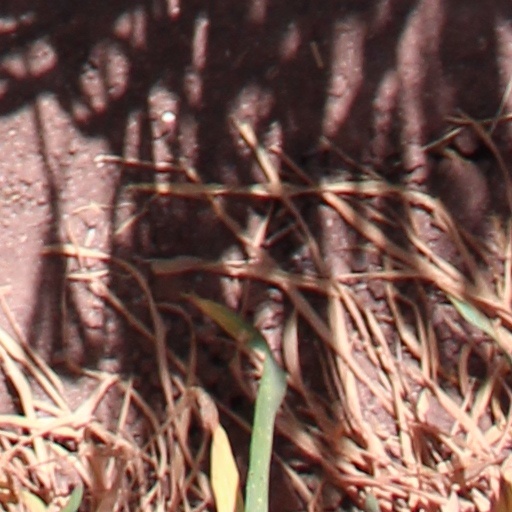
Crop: wheat